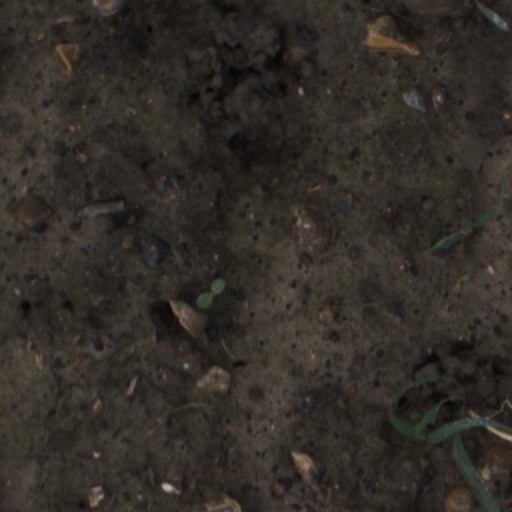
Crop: wheat